Fernando Alonso

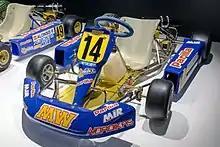
The go-kart Alonso drove to win the Karting World Championship in 1996

Alonso won the 1990 Asturias and the Basque Country Cadet Championship and finished second in the 1991 Spanish Cadet National Championship. The local karting federation allowed him to enter the 100cc class because he was deemed underage to drive more powerful machinery. At a Catalan Karting Championship meet in Móra d'Ebre, Marcó asked Alonso if he wanted to enter the Spanish Karting Championship. Wilson mentored Alonso; he joined the Italian American Motor Engineering works team in 1993. Alonso won three successive Spanish Junior National Championships from 1993 to 1995.